Long distance observations

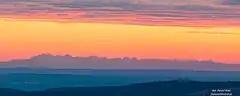
A typical example of long-distance observation. The Tatra Mountains as seen from the Łysa Góra, in southeast Poland, at a distance of about .

Long-distance observation is any visual observation, for sightseeing or photography, that targets all the objects, visible from the extremal distance with the possibility to see them closely. The long-distance observations can't cover: